Physical plant

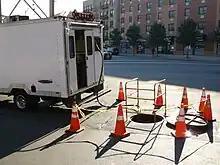
Fiber-optic splicing in a mobile lab.

Economic factors, such as capital and operational expenditures, have led to the widespread use of Passive Optical Networks (PON) as the primary model for connecting users to the fibre-optic plant. A central office hub employs transmission equipment that enables signal distribution to between one and 32 users per line. The main fibre backbone in a PON network is known as the optical line terminal. Operational considerations—such as maintenance requirements, equipment sharing efficiency, fibre-sharing capabilities, and potential future expansion—determine which specific PON variant is deployed.